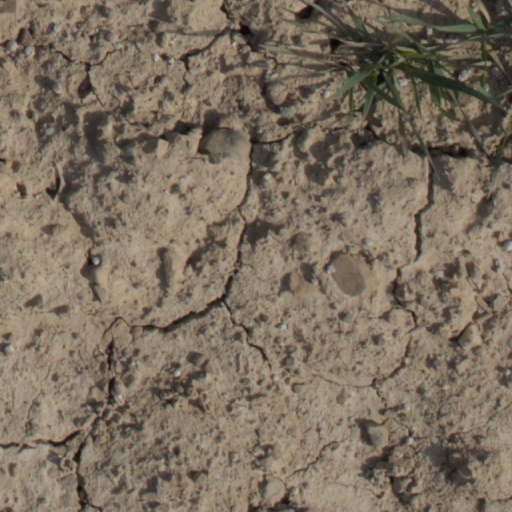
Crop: wheat